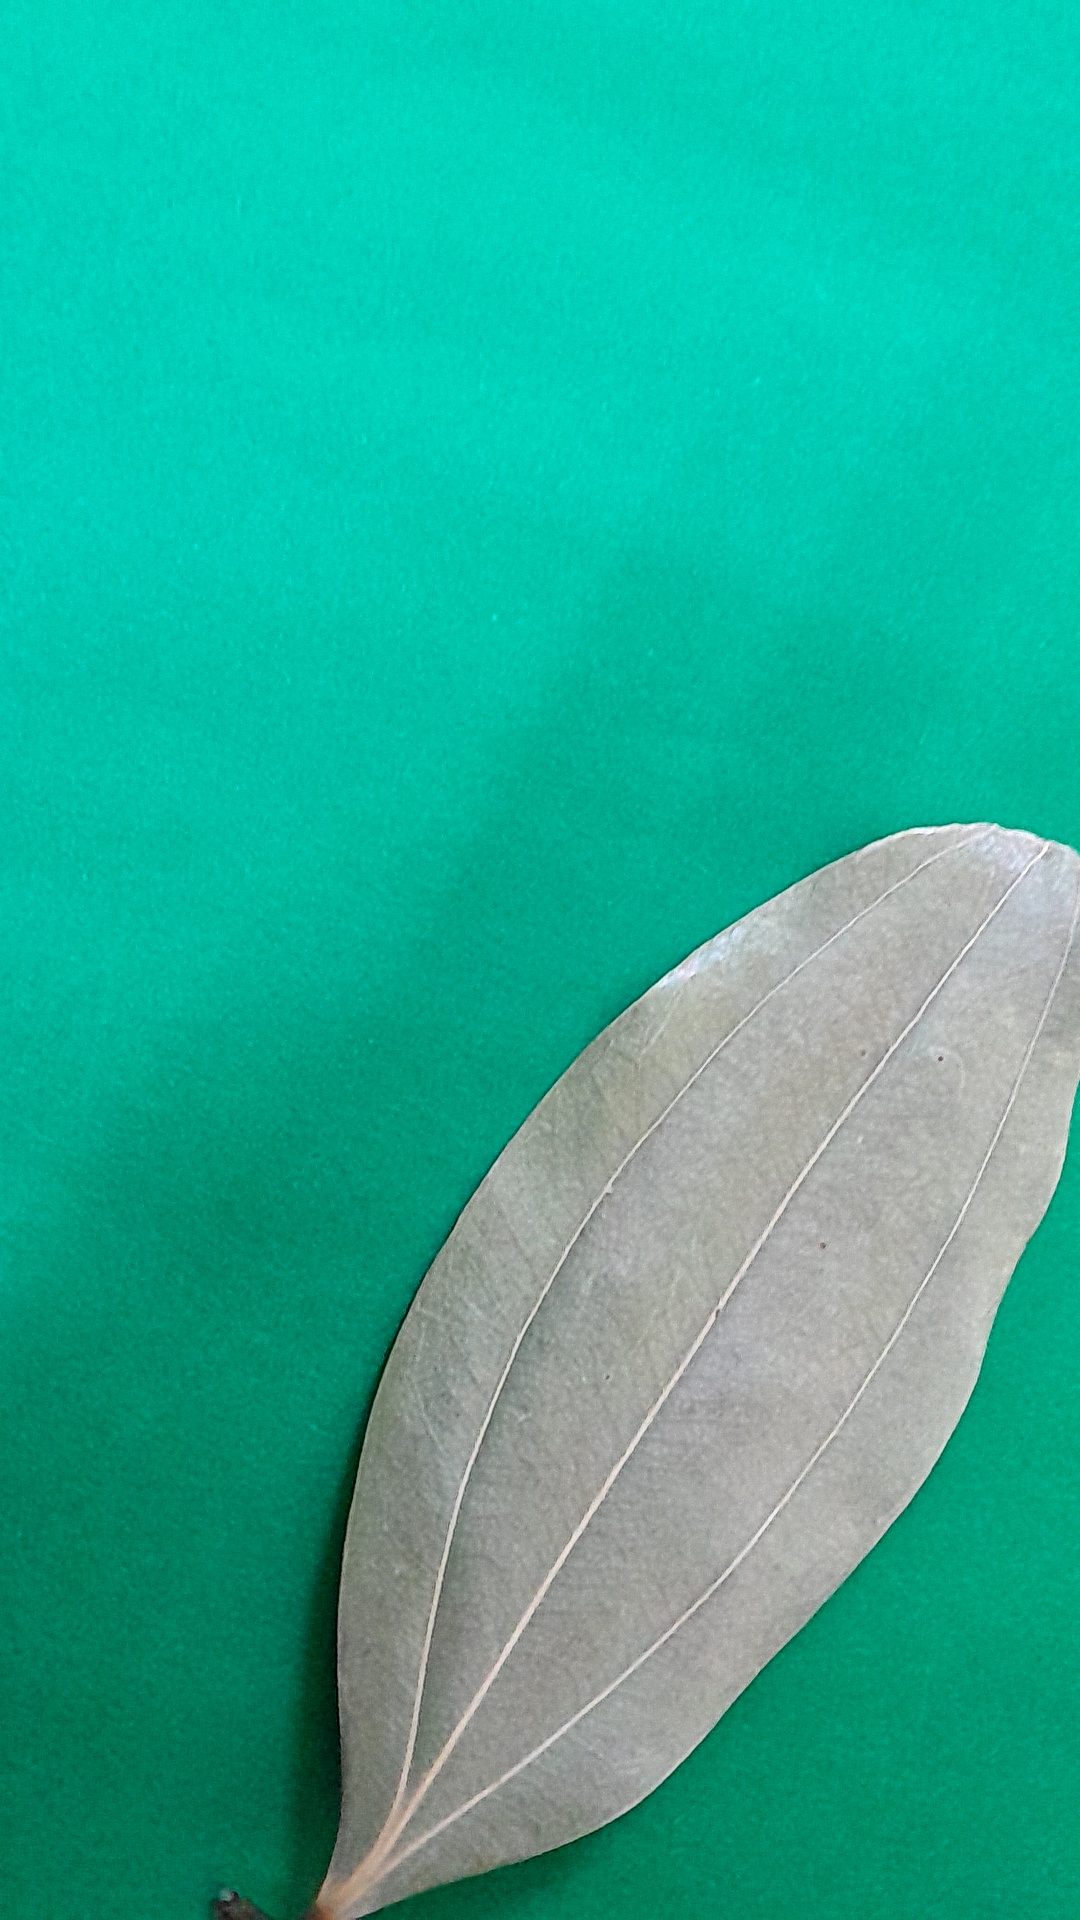
Label: Dry Leaf